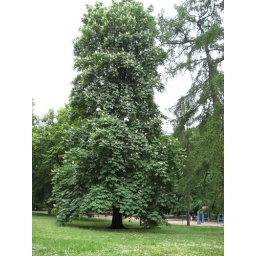
Huge tree in Ograd Saski park; everything was very green Warsaw.